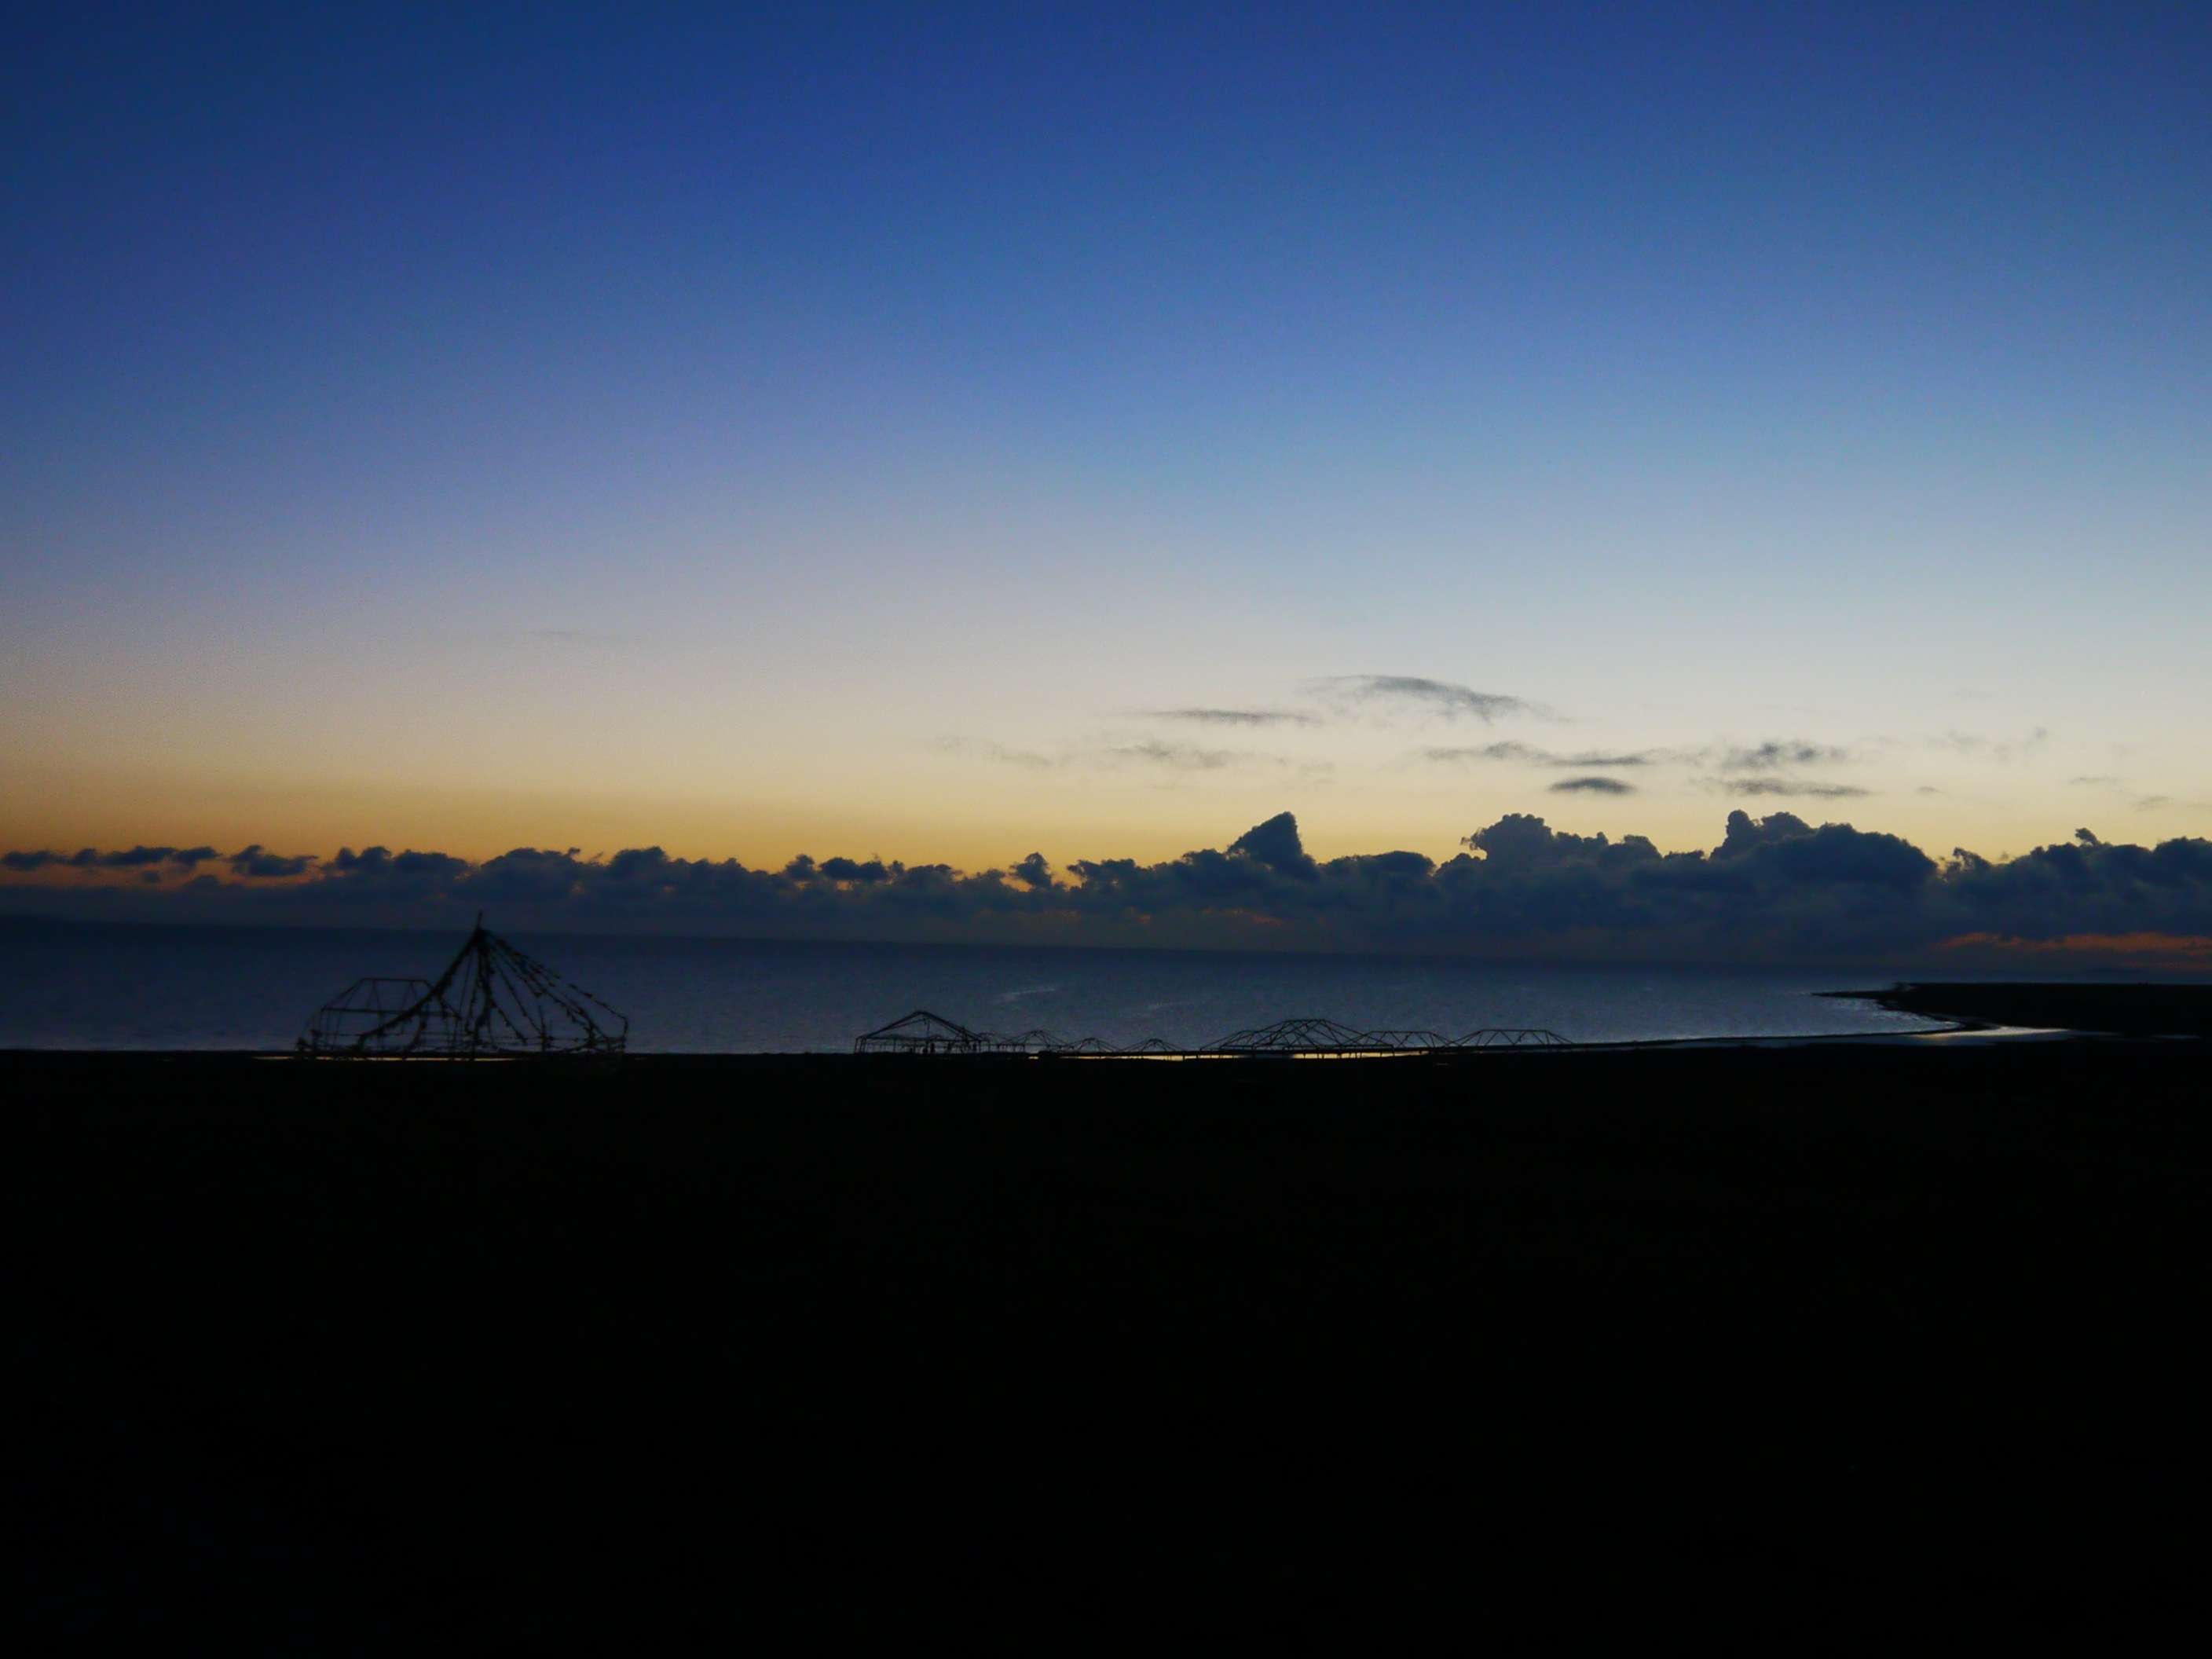
beach, sea, coast, ocean, horizon, mountain, cloud, sunrise, sunset, night, sunlight, morning, hill, dawn, dusk, evening, reflection, bay, afterglow, qinghai, blue sky and white clouds, huguangshanse, evening news, atmospheric phenomenon